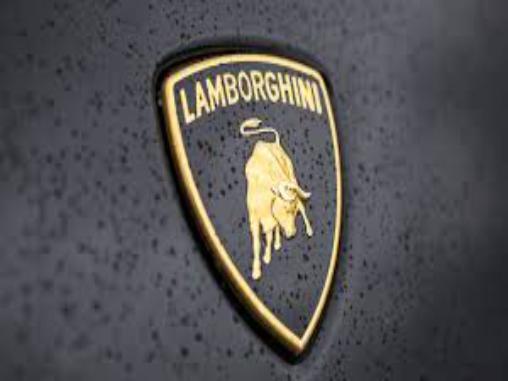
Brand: Lamborghini
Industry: Transportation